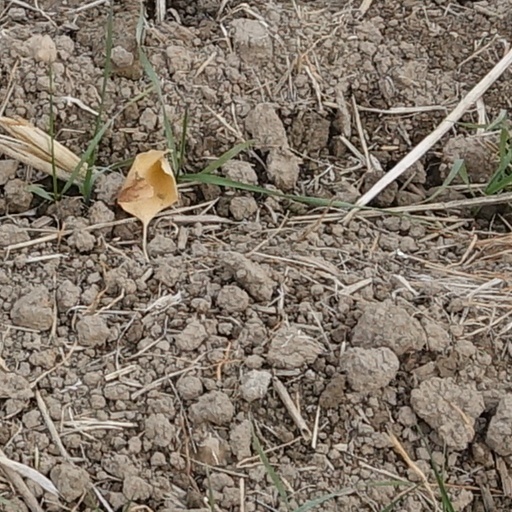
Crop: wheat